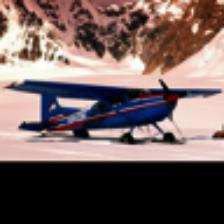
Label: NonHuman